8th Fleet (Imperial Japanese Navy)

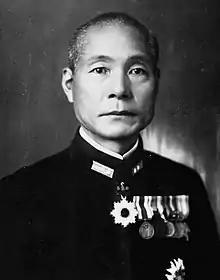
Vice Admiral Gunichi Mikawa was the first commander of the 8th Fleet and led it throughout the Guadalcanal Campaign.

Initially, the 8th Fleet included the "Takao"-class heavy cruiser "Chōkai" as its flagship, Cruiser Division 6 (CruDiv6) under Rear Admiral Aritomo Gotō with the entire "Furutaka" and "Aoba" classes of four older and somewhat smaller heavy cruisers ("Aoba", "Kinugasa", "Kako" and "Furutaka"), Cruiser Division 18 (CruDiv18) under Rear Admiral Mitsuharu Matsuyama with three old light cruisers ("Tenryū", "Tatsuta" and "Yūbari"), eight old destroyers, and Submarine Squadron 7 (SubDiv7) with five submarines. In addition, the minelayer "Tsugaru", the seaplane tender "Kiyokawa Maru", and the 2nd Air Group were initially assigned to the 8th Fleet, where the latter was soon transferred to the 25th Air Flotilla of 11th Air Fleet in August 1942.